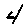
Label: 4